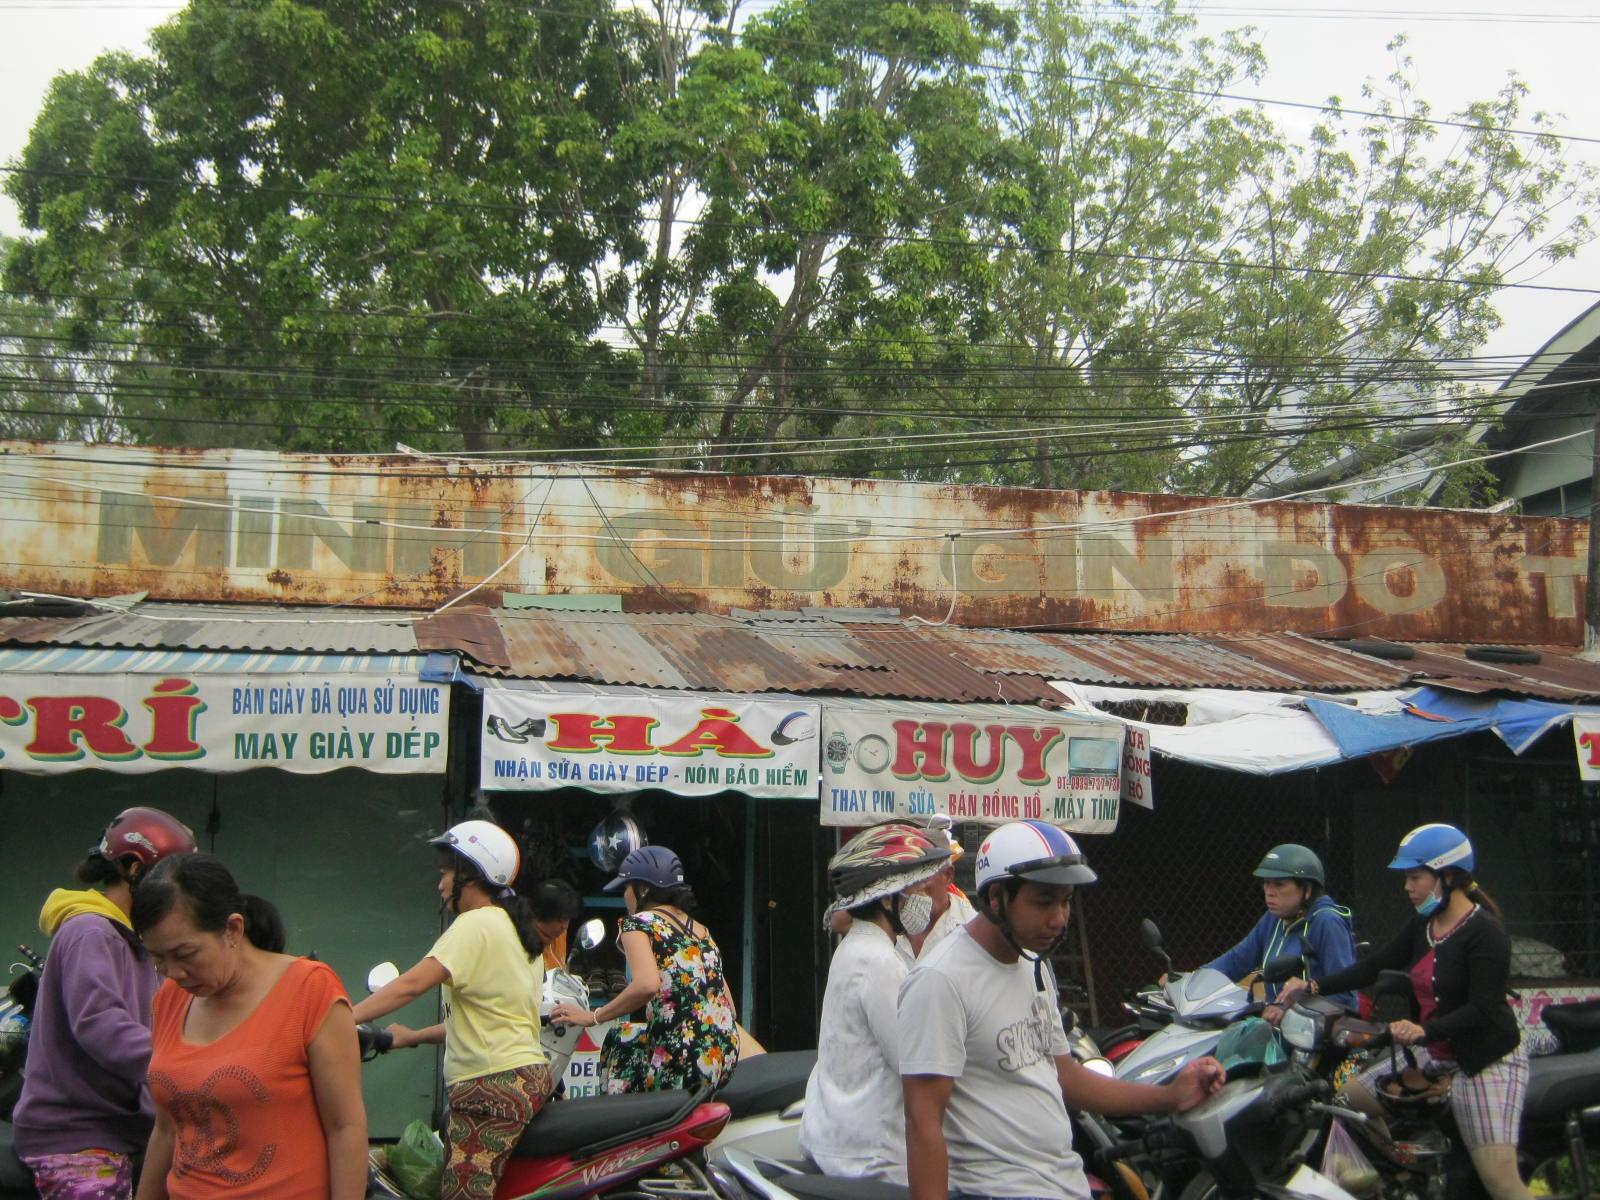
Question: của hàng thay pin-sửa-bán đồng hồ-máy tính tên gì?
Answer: tên là huy